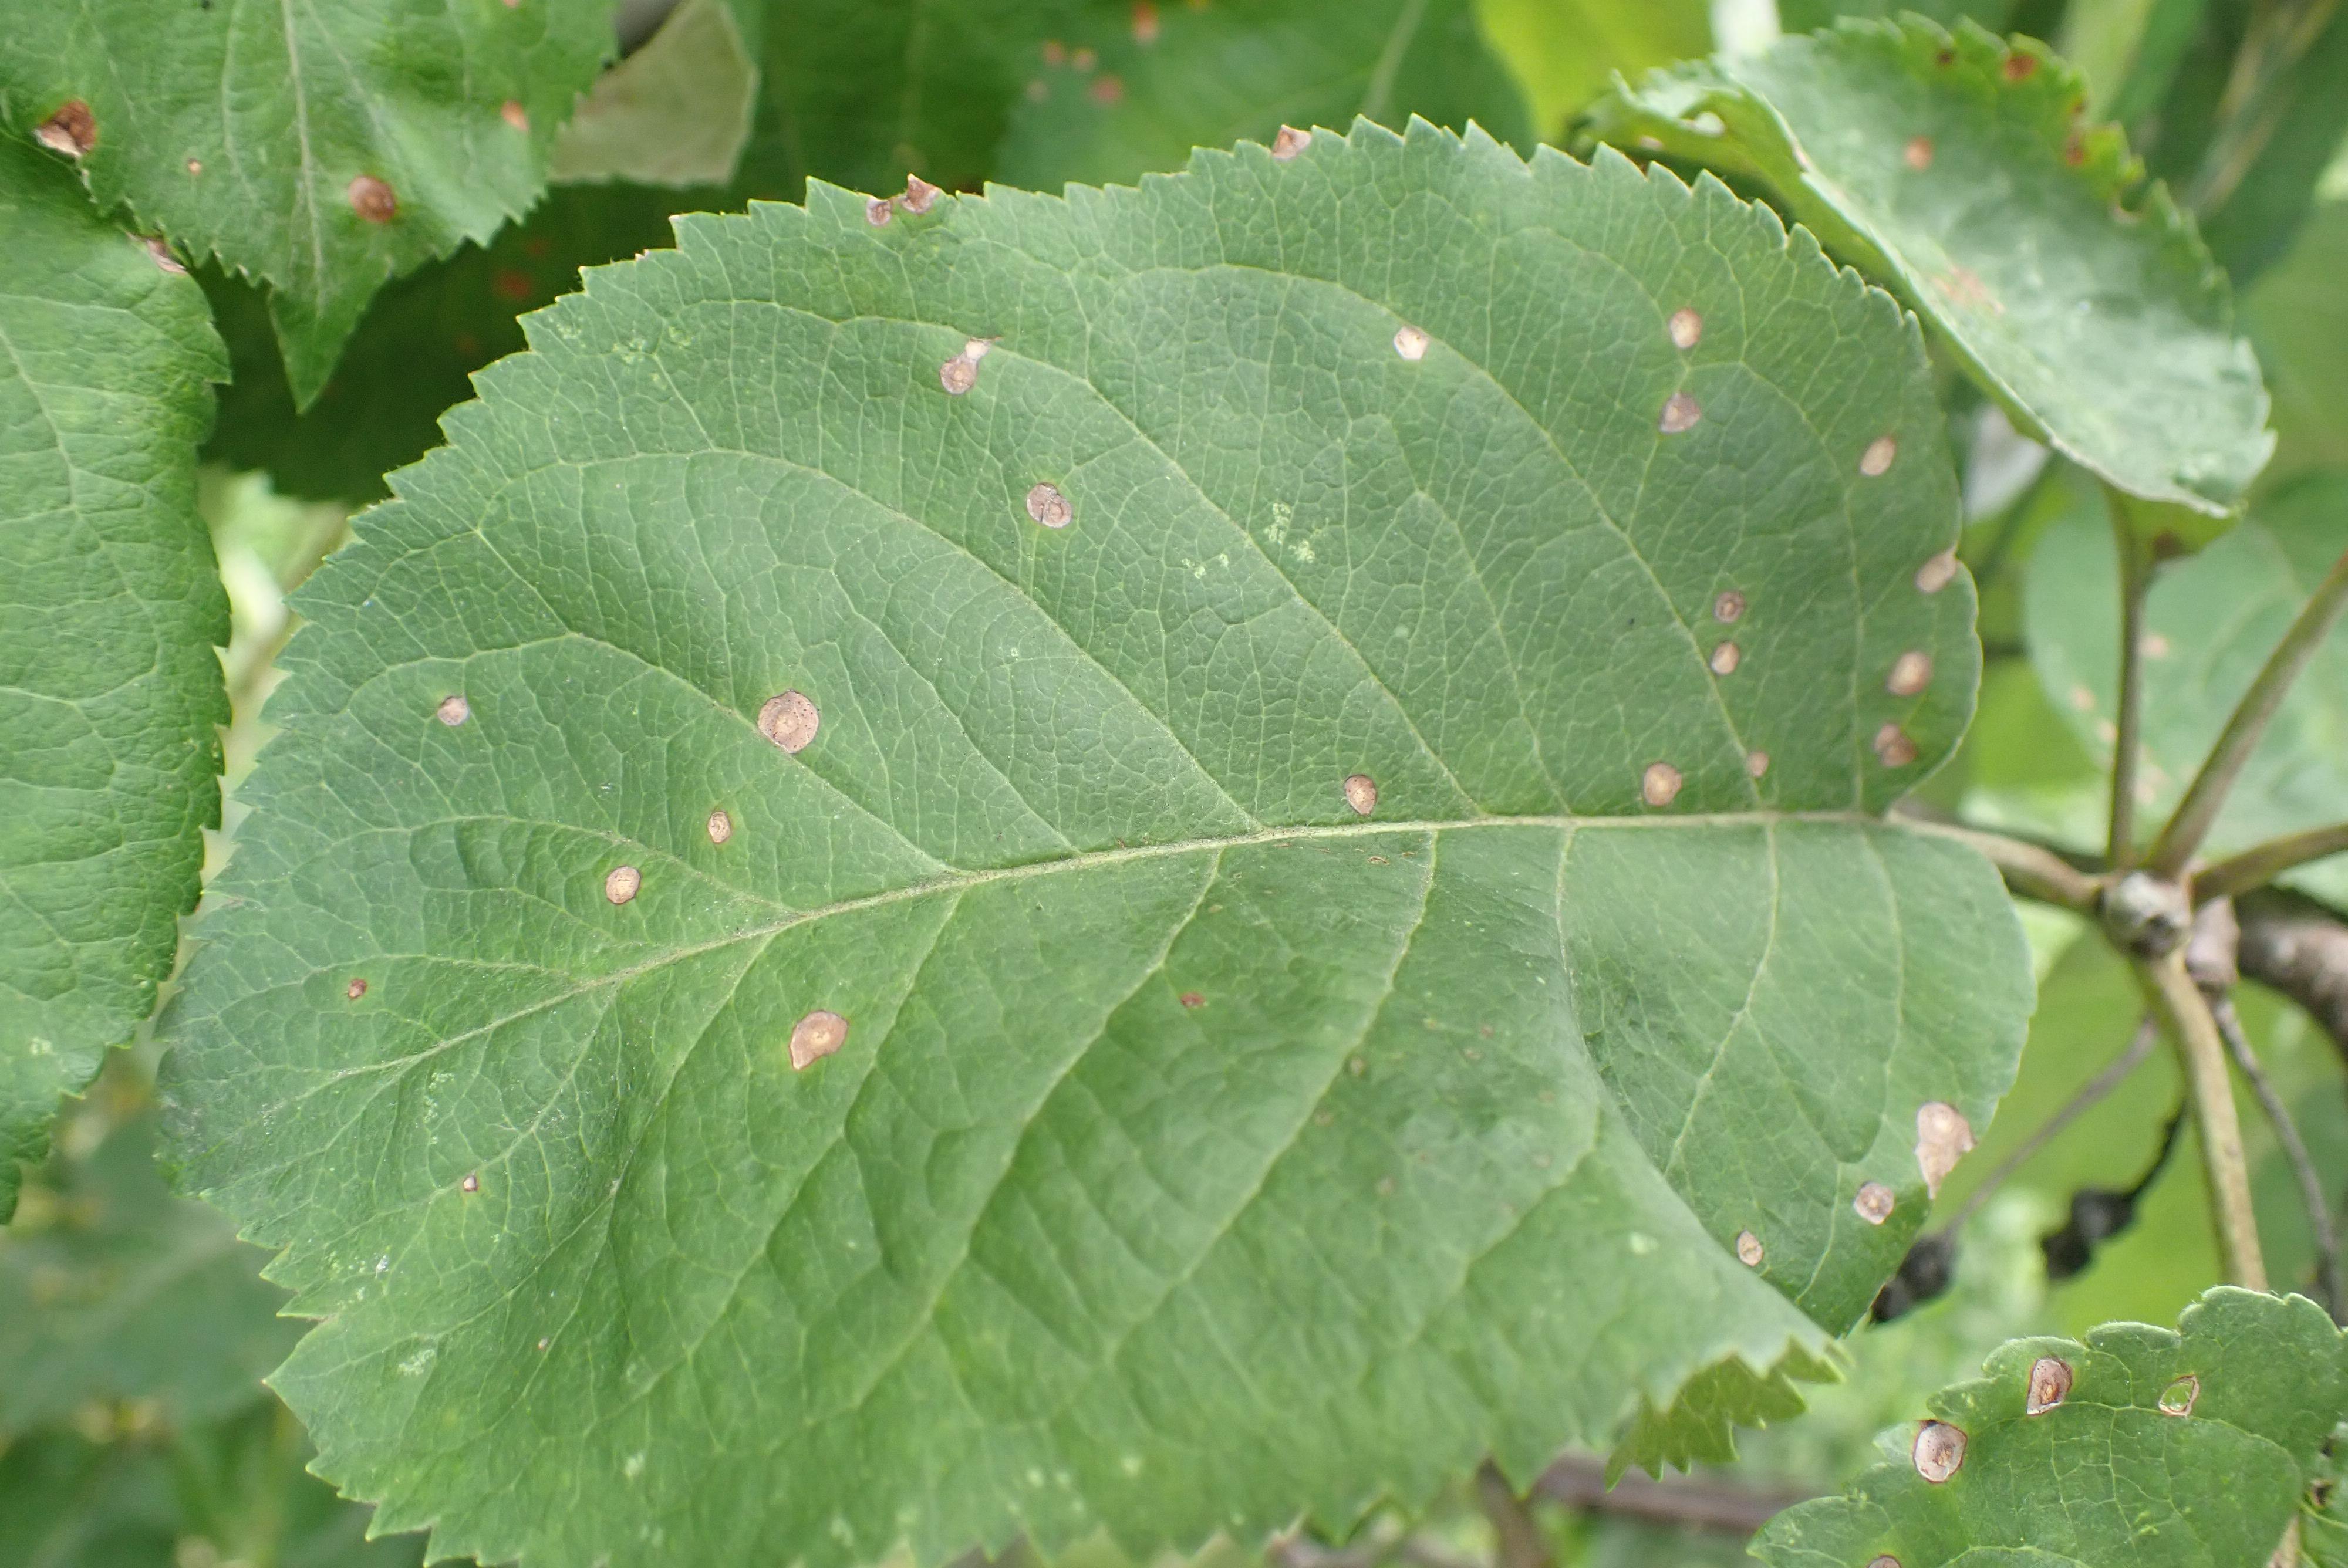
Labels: frog_eye_leaf_spot